Leisure Suit Larry

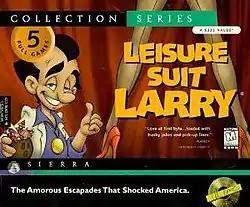
Cover art for the 1997 collection

Leisure Suit Larry is an adult-themed sex comedy video game series created by Al Lowe. Drawing inspiration from "Softporn Adventure", the "Leisure Suit Larry" series centers on Larry Laffer—a middle-aged man known for his balding head, penchant for double entendre, and iconic leisure suits. The stories typically focus on his unsuccessful attempts to seduce young women, portraying him as an unsuccessful pickup artist. A common link between the games are Larry's explorations of luxurious and cosmopolitan hotels, ships, beaches, resorts, and casinos.